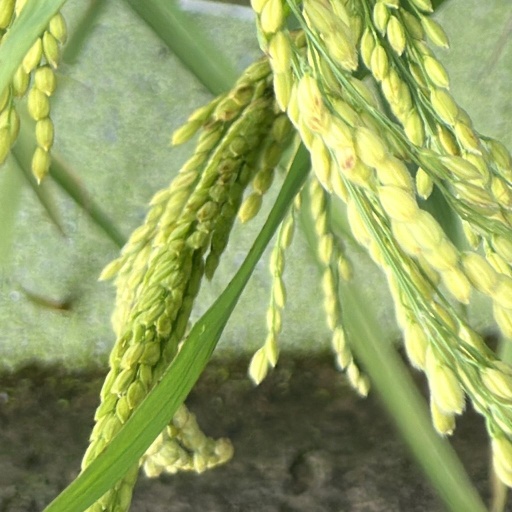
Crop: rice